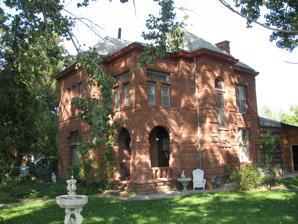
Building: John Dixon House
Country: United States of America
Year built: 1893
Historic house in Utah, United States United States historic place John Dixon House U.S. National Register of Historic Places Show map of Utah Show map of the United States Location 218 N. Main Street, Payson, Utah Coordinates 40°2′45″N 111°43′53″W / 40.04583°N 111.73139°W / 40.04583; -111.73139 Area less than one acre Built 1893 Architectural style Richardsonian Romanesque NRHP reference No. 78002701 Added to NRHP February 17, 1978 The John Dixon House is a historic house located in Payson , Utah , United States . It was listed on the National Register of Historic Places on February 17, 1978. Description and history The house was built in 1893. According to its 1977 NRHP nomination, the house "is architecturally significant as a rare example of the influence of the Richardsonian Romanesque mode of design on residential architecture of the state. The high quality of craftsmanship represented in the building is also significant." It is also a contributing building in the Payson Historic District , which was listed on the National Register in 2007. See also National Register of Historic Places portal National Register of Historic Places listings in Utah County, Utah Christopher F. Dixon, Jr., House , also NRHP-listed in Payson References